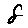
Label: 8